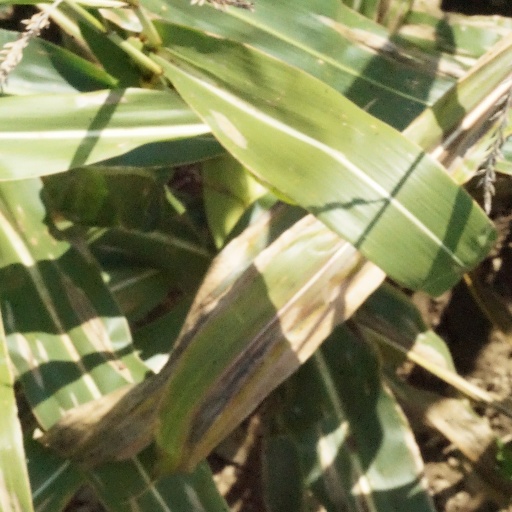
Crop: maize; corn